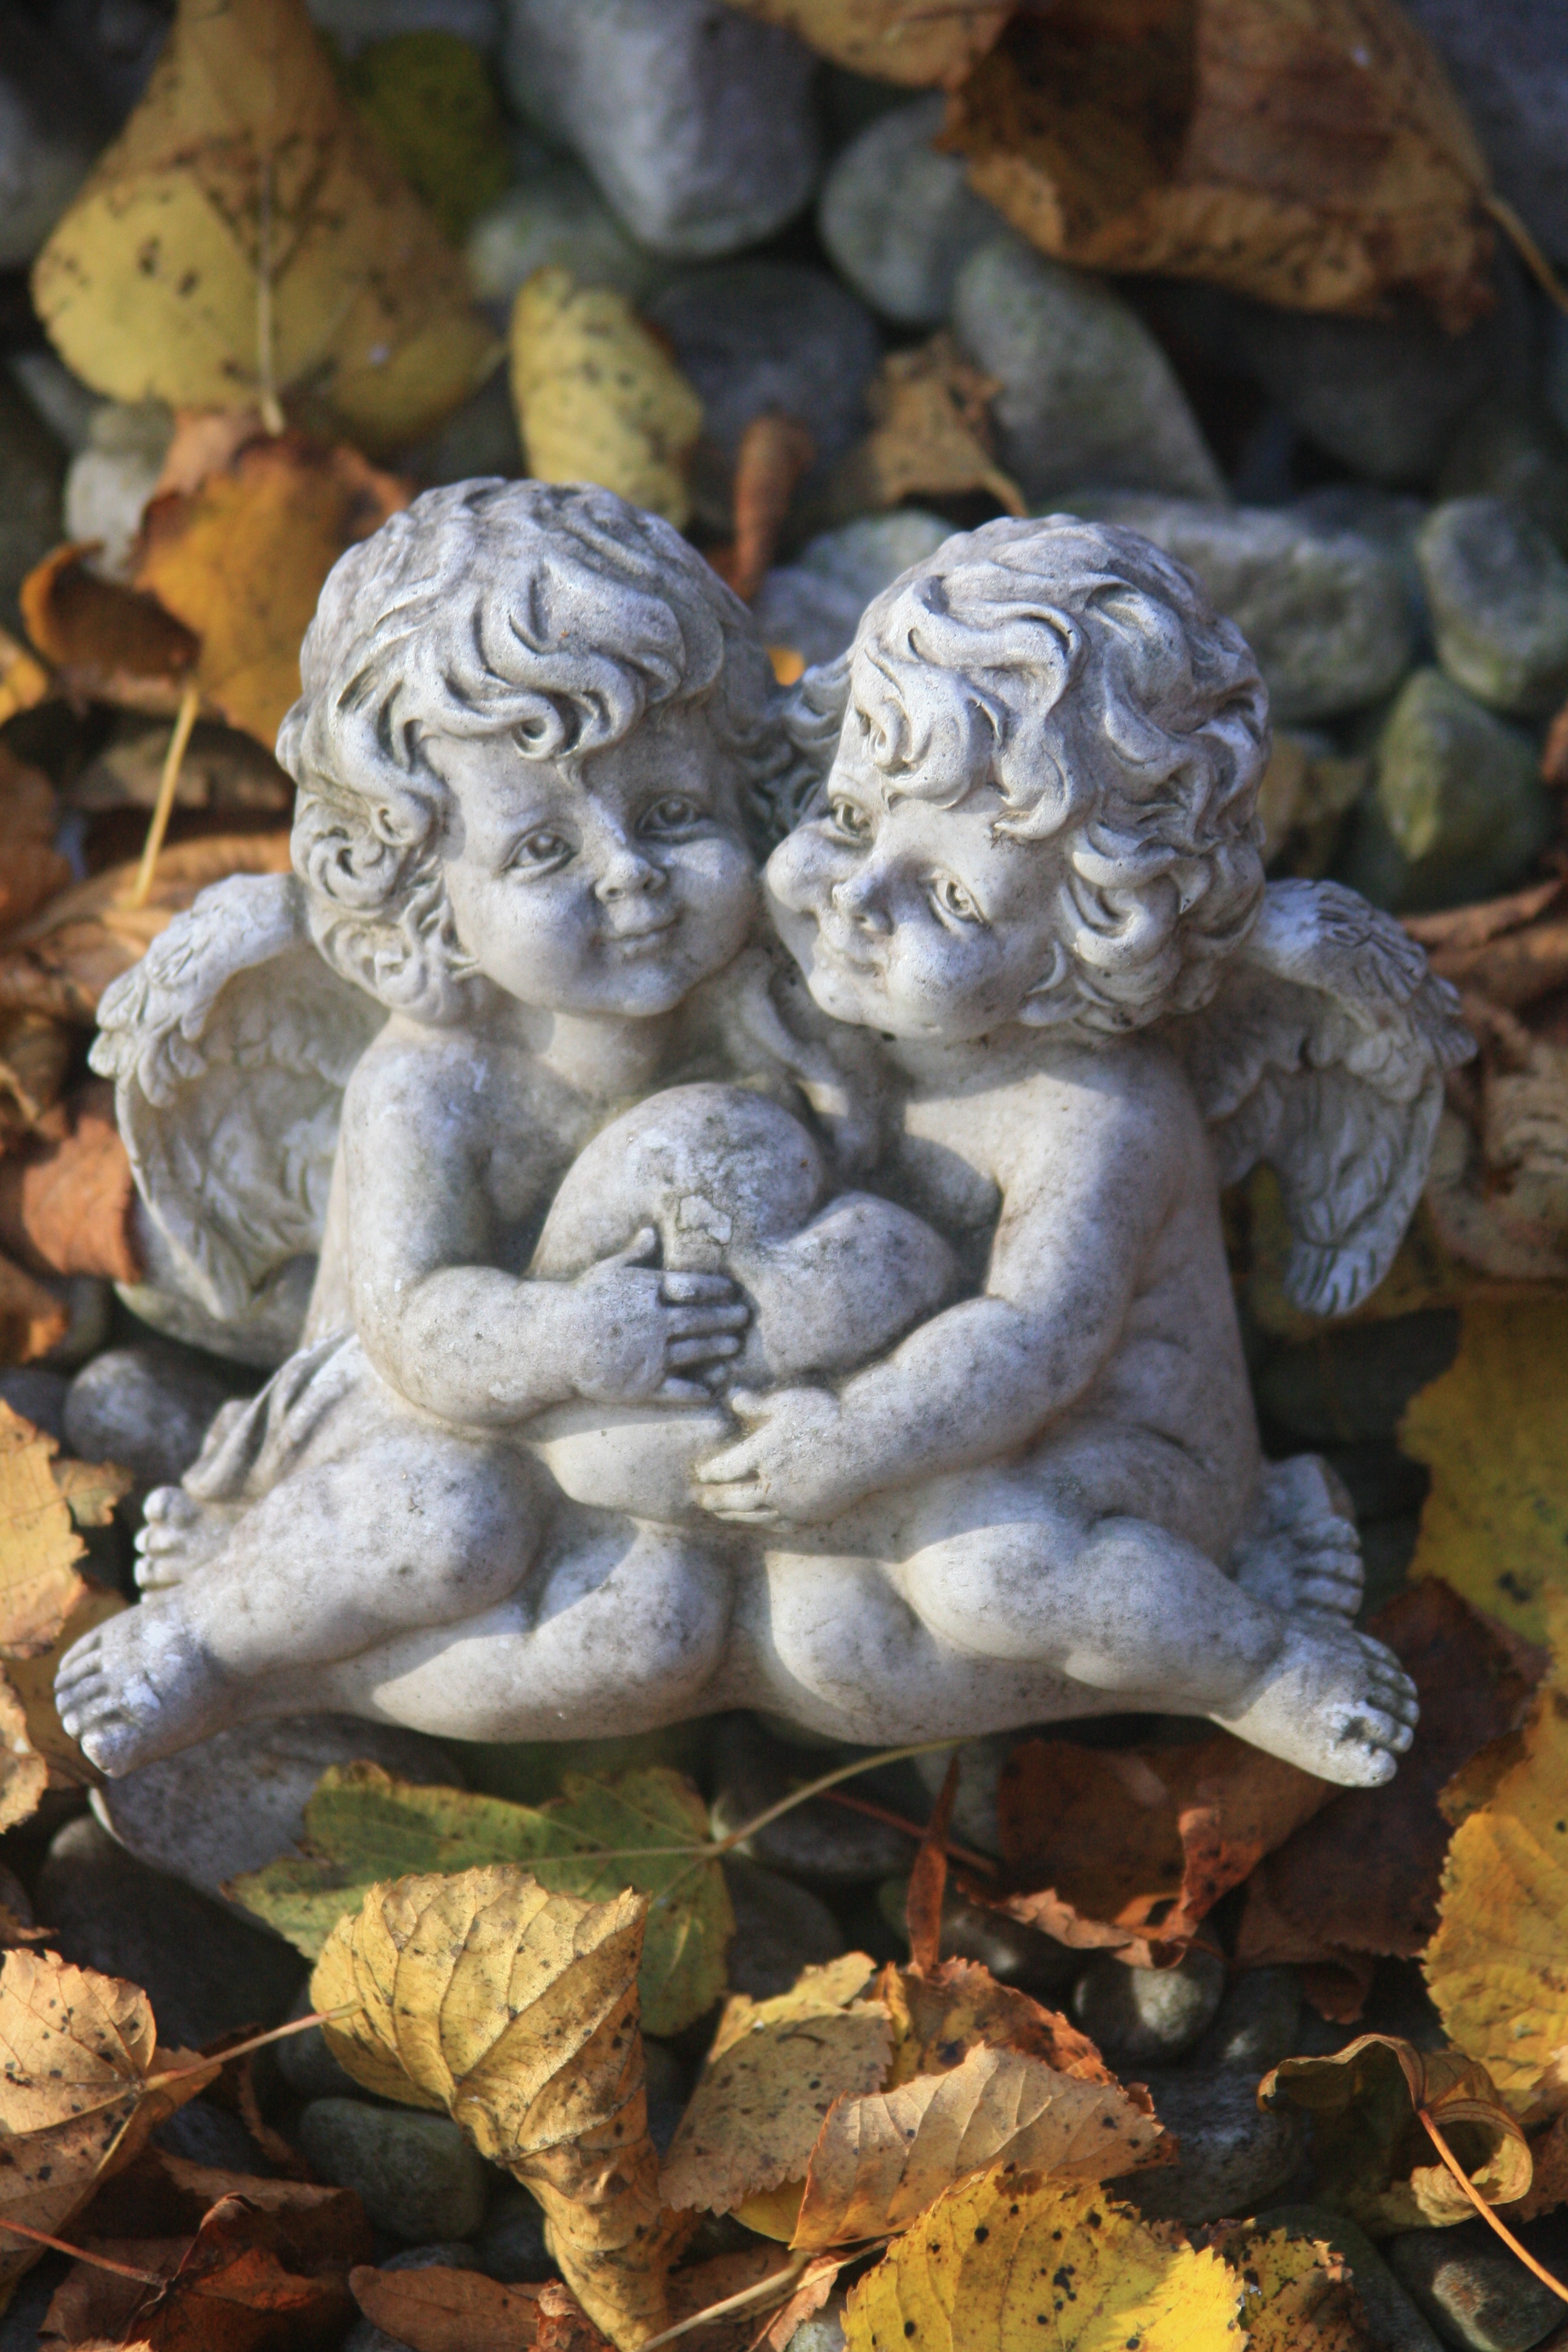
rock, leaf, monument, statue, autumn, cemetery, leaves, grave, sculpture, angel, art, figure, pain, carving, loss, angel figure, water feature, mourning, mythology, stone carving, ancient history